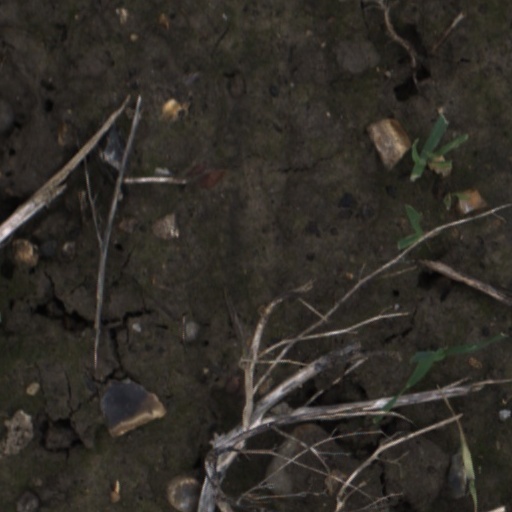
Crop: wheat